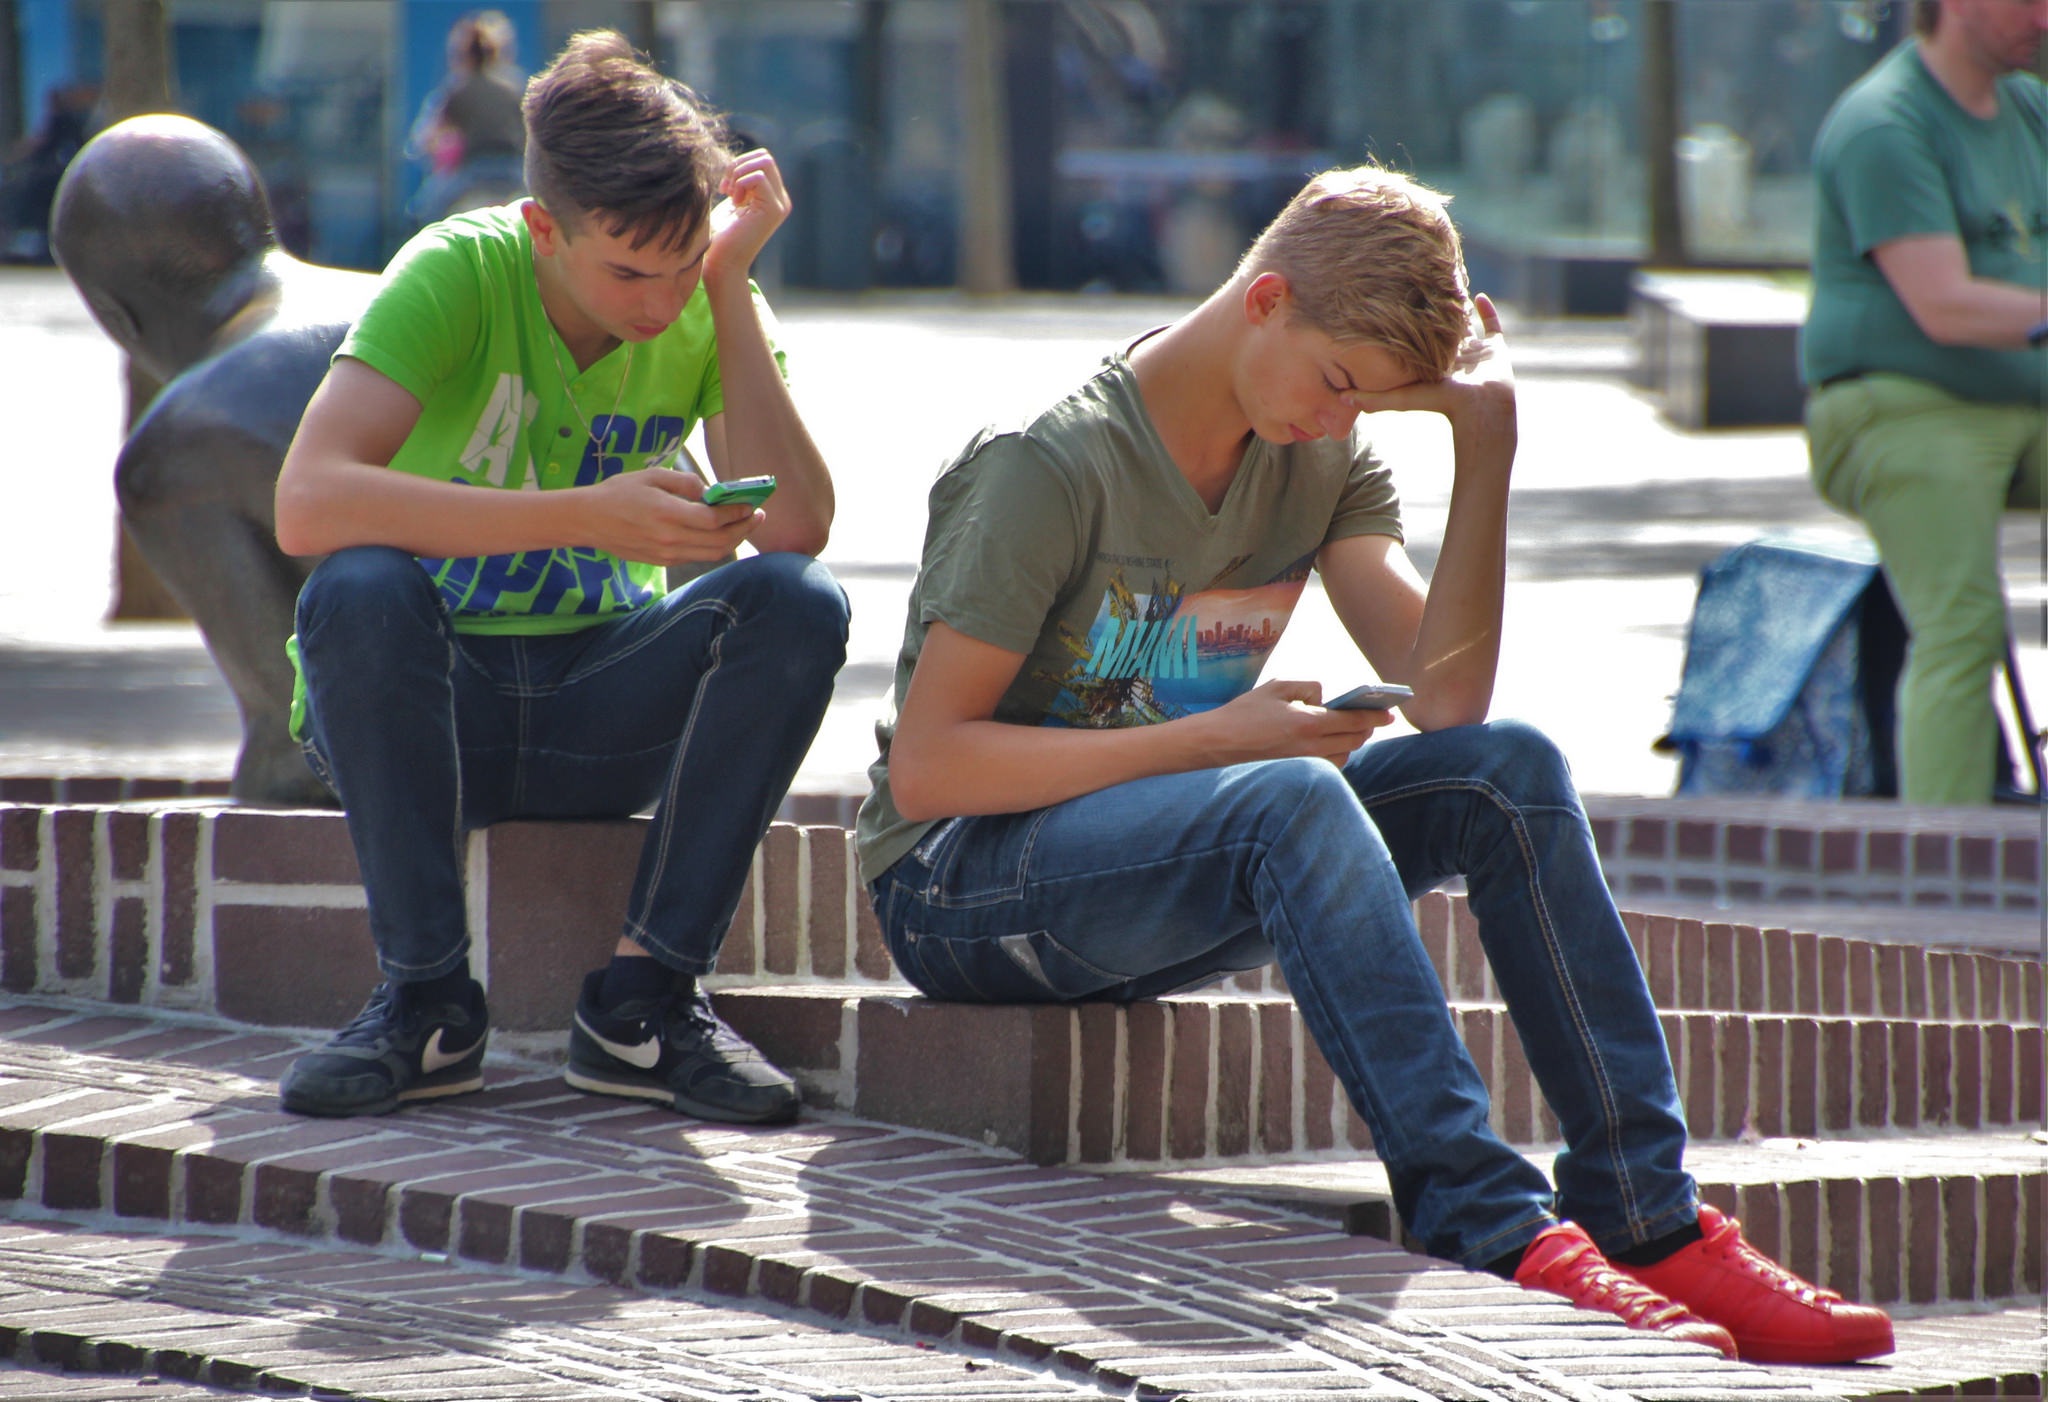
smartphone, mobile, hand, person, people, technology, street, game, looking, internet, young, phone, telephone, student, playing, lifestyle, smiling, fun, friends, happy, sports, cellphone, media, cellular, pokemon go, pokemon, casual, network, gaming, athletics, cell, smart, human action